Sırrı Sakık

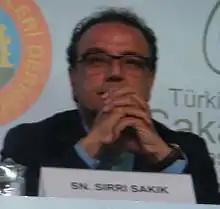
Sırrı Sakık

Sırrı Sakık (born 1 August 1957, Yörecik, Muş Province, Turkey) is a Turkish-Kurdish journalist and politician. He is a member of the Grand National Assembly of Turkey and Mayor of Ağrı.